Eta Kappa Nu

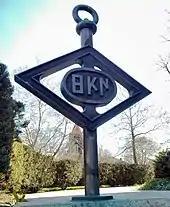
Many HKN chapters have campus visibility through monuments such as this Bridge at the University of Illinois at Urbana-Champaign.

Eta Kappa Nu was founded on October 28, 1904 as the national honor society for electrical engineering students at the University of Illinois at Urbana-Champaign. Maurice L. Carr and nine other undergraduates formed the first chapter and developed a national structure. Their vision for the honor association combined collegiate engagement with a professional community to aid student and alumni members and to support the general profession. "Character" and "attitude" were designated along with "scholarship" as the three ideals to be recognized and promoted through membership and activity. Hence, HKN is concerned with more than simply scholarship and the collegiate experience.